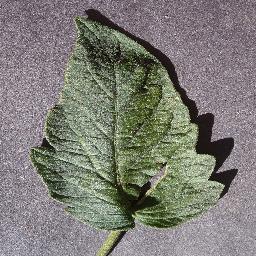
Label: Tomato___healthy